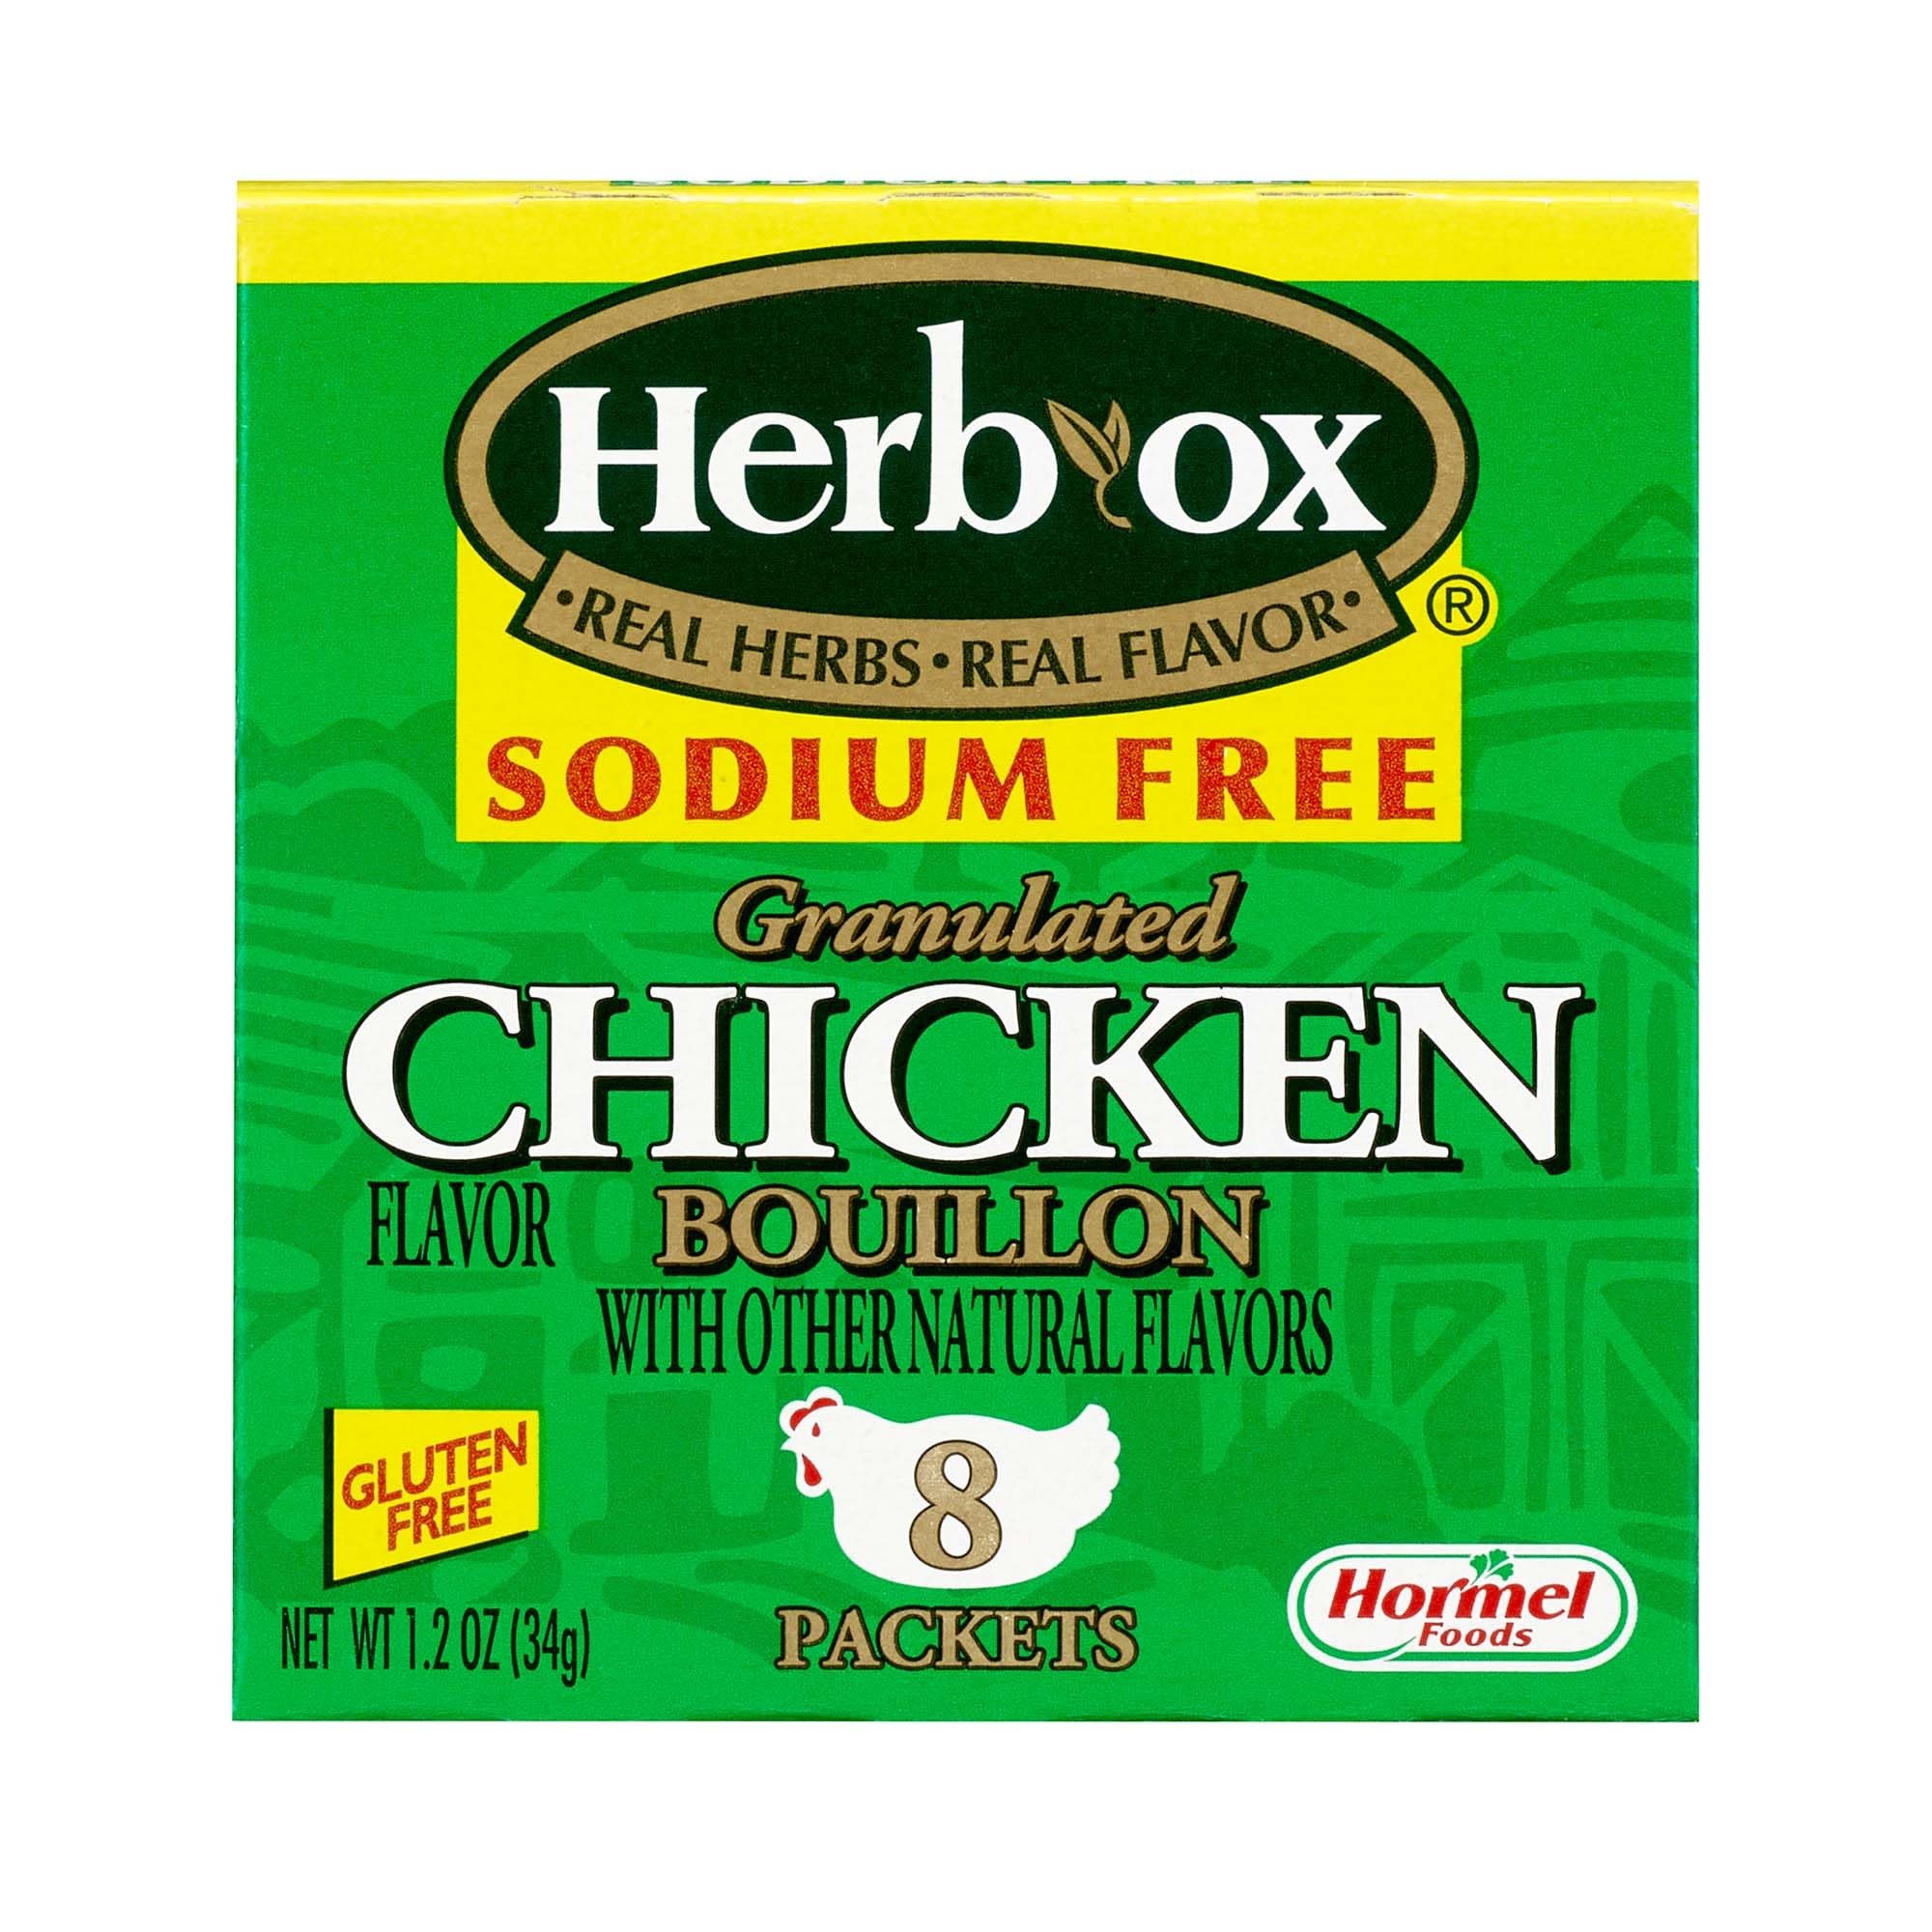
Item Name: HERB-OX Sodium Free Chicken Bouillon Packets, 1.5 oz, (Pack of 12)
Bullet Point 1: Includes a 12 pack of 1.5 oz HERB-OX Sodium Free Chicken Bouillon packets
Bullet Point 2: Made with hints of roasted herbs and vegetables, this granulated bouillon will add a subtle richness to your favorite dishes or recipes
Bullet Point 3: Sodium free variety gives you all the flavor without the salt
Bullet Point 4: These chicken stock granules are very versatile and aren't just for soup, use them to make savory sauces for pastas and stir fries
Bullet Point 5: With no added MSG, these granules add a depth of flavor to any of your favorite dishes
Value: 18.0
Unit: Ounce

Price: 46.49